Bagby Guard Station

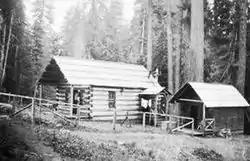

Bagby Guard Station is a rustic cabin located in the Mount Hood National Forest in western Oregon, United States. It is adjacent to Bagby Hot Springs. The guard station was originally built to house fire crews assigned to patrol the surrounding National Forest. The Bagby Guard Station is listed on the National Register of Historic Places.